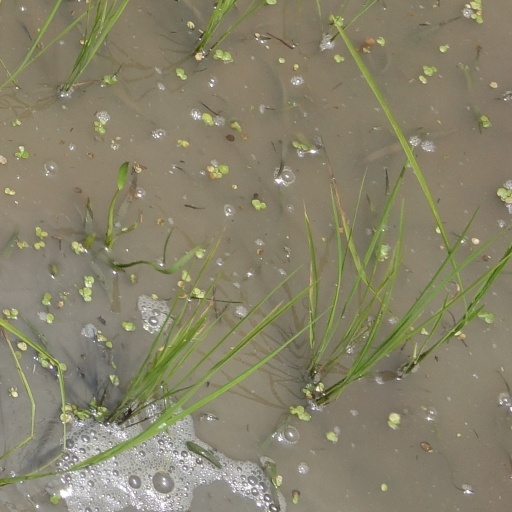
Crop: rice